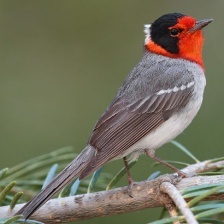
Species: RED FACED WARBLER
Scientific name: CARDELLINA RUBRIFRONS